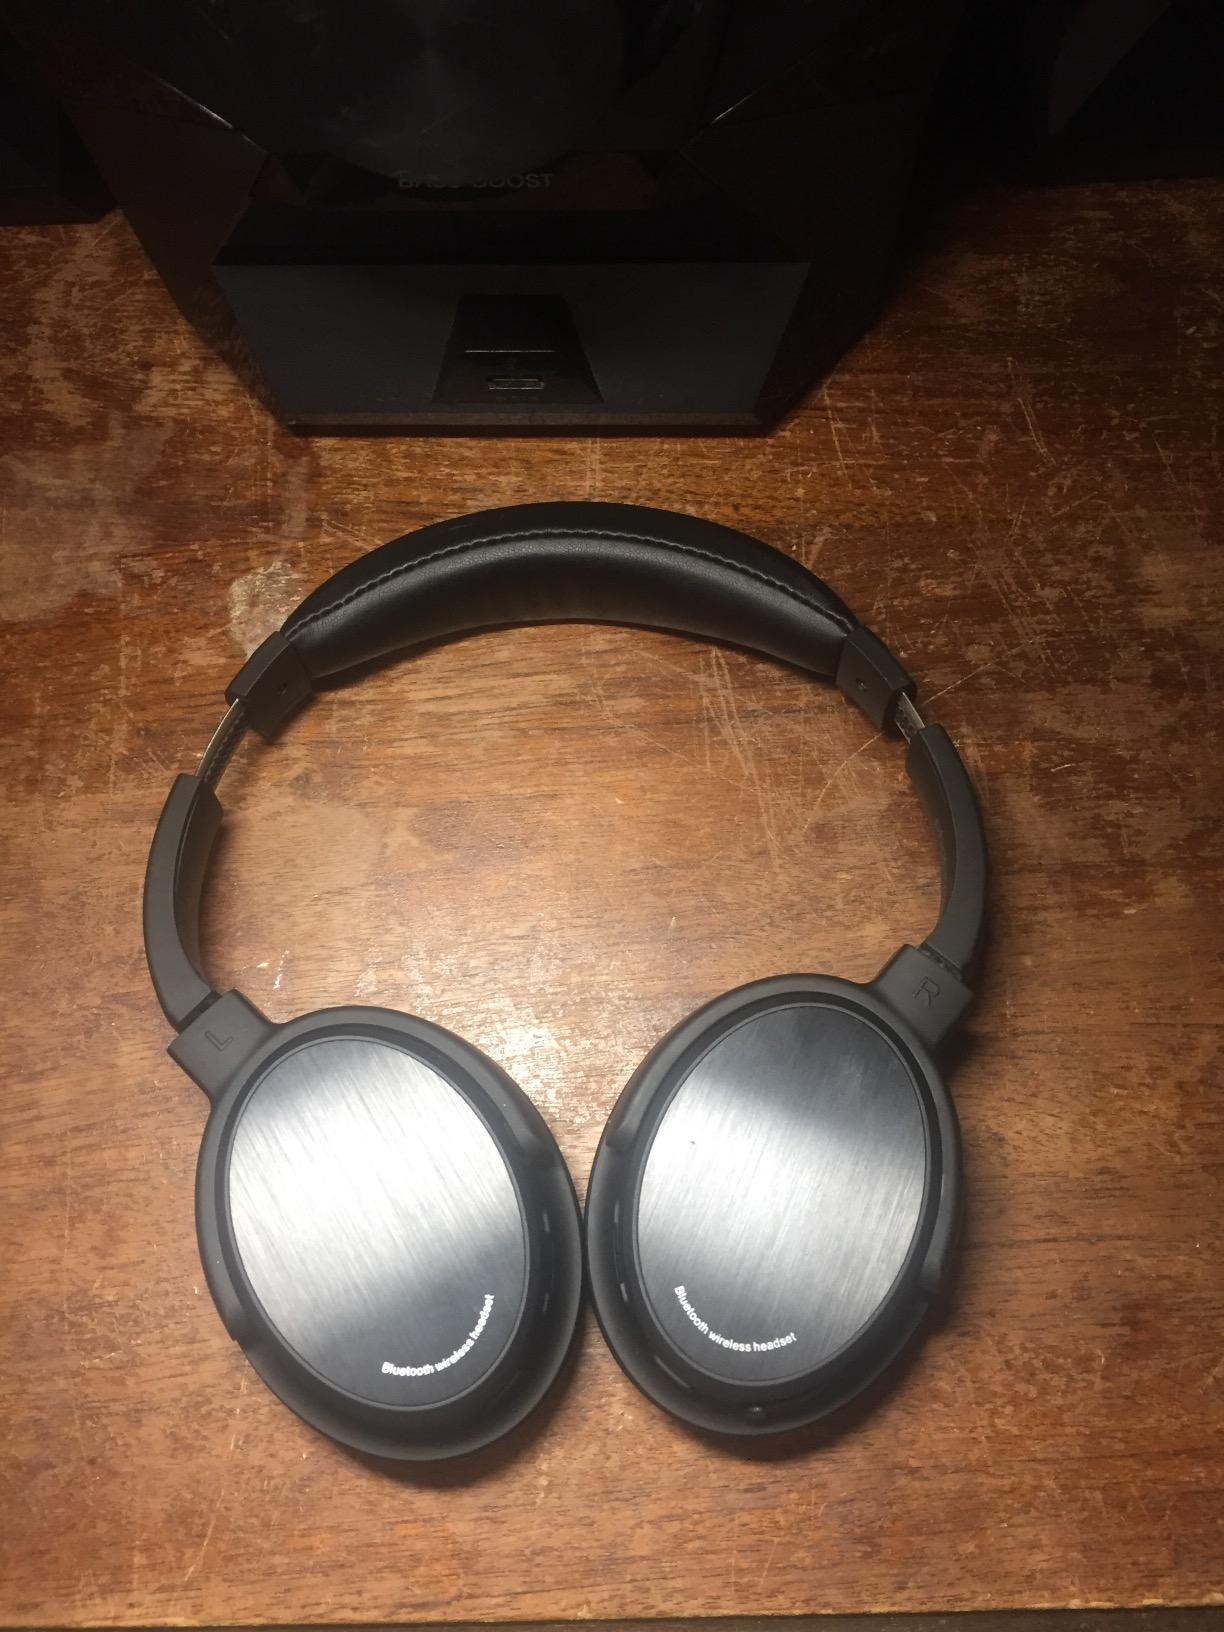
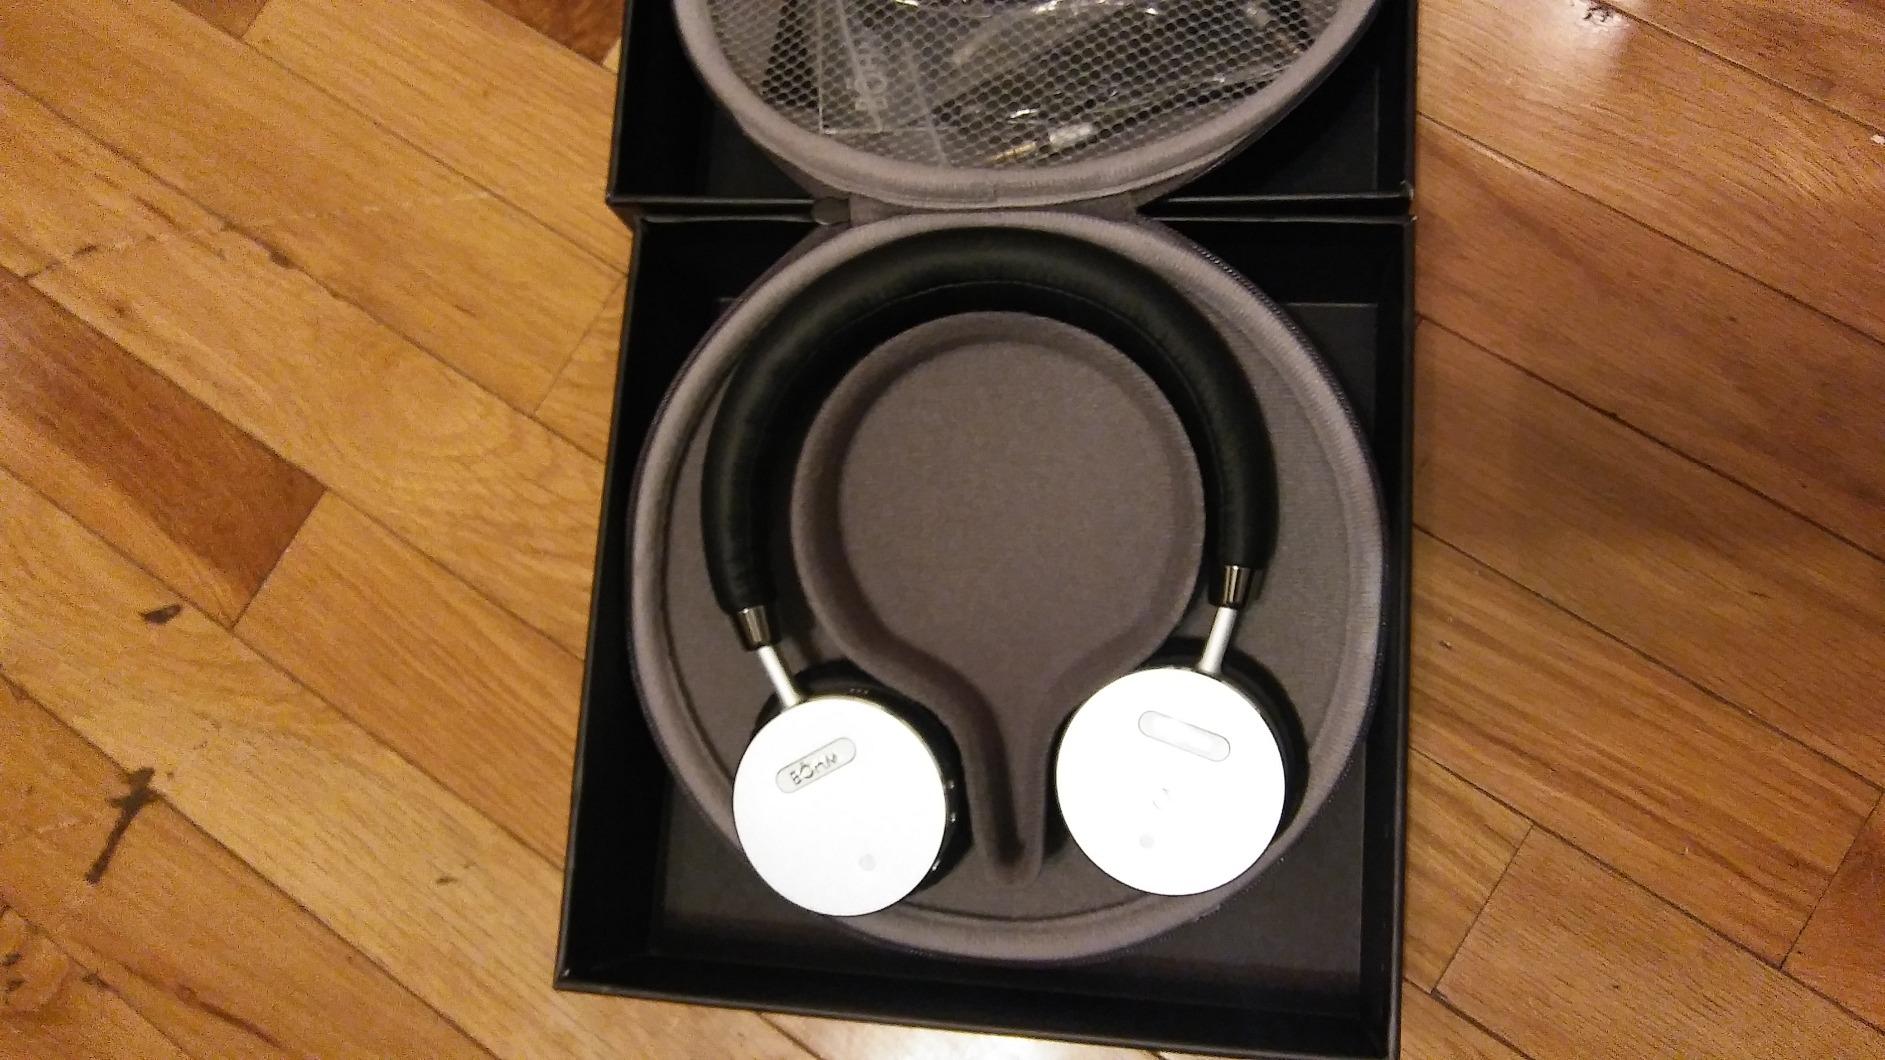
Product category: headphones
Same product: no